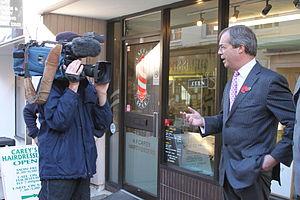
Nigel Paul Farage [ˈnaɪdʒəl pɔːl ˈfærɑːʒ], né le 3 avril 1964 à Downe, est un homme politique, animateur de radio et analyste politique britannique de droite souverainiste, classé à l’extrême droite.